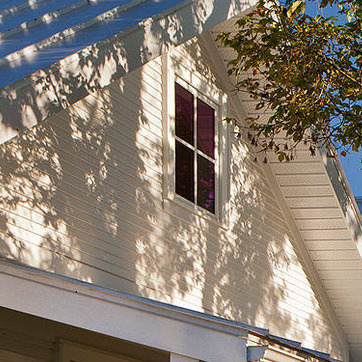
Material: glass